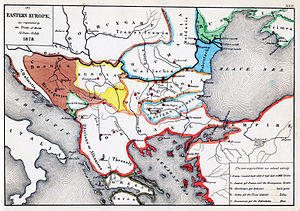
Berlin-traktaten (1878)
Det sydøstlige Europa efter Berlin-traktaten.
Berlin-traktaten var en fredsaftale, der markerede den endelige afslutning på Berlinkongressen, hvor Storbritannien, Østrig-Ungarn, Frankrig, Tyskland, Italien, Rusland og det Osmanniske Rige reviderede San Stefano-traktaten fra 3. marts samme år. Det vigtigste spørgsmål på kongressen var at beslutte skæbnen for det reetablerede kongerige Bulgarien.